United States propaganda comics

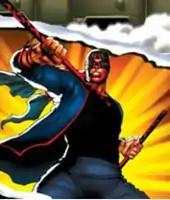
Barbargsa — Blood of the Honorable

In the development of the comic, the creators understood their target audience by giving attention to the local Tausug culture and Sulu region in developing the comic: